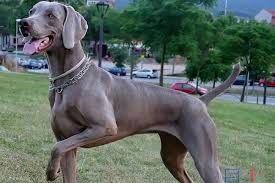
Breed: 235-n000096-Weimaraner